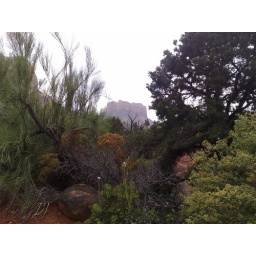
I am very pleased with how my phone reacted to the mountain in the background and the plantlife in the foreground